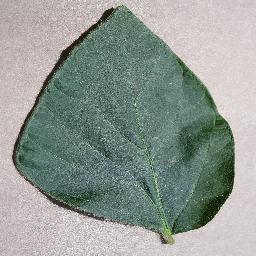
Label: Soybean___healthy